7th Heaven season 7

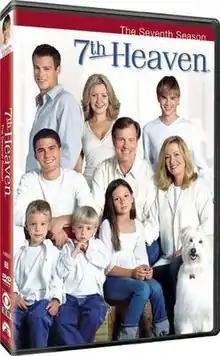
DVD cover

The seventh season of "7th Heaven"—an American family-drama television series, created and produced by Brenda Hampton—premiered on September 16, 2002, on The WB, and concluded on May 19, 2003 (22 episodes).